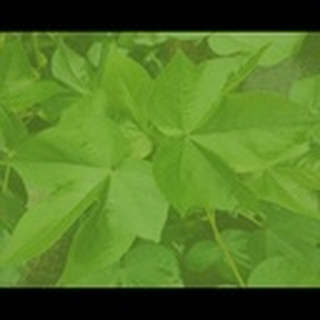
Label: healthy_cotton